Espresso Tales

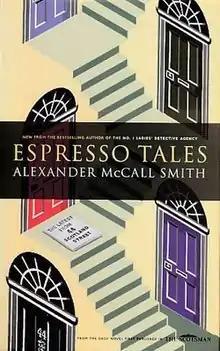
First edition

Espresso Tales is a novel by Alexander McCall Smith, the author of "The No. 1 Ladies' Detective Agency".